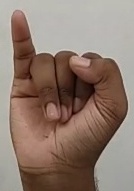
ASL sign: I